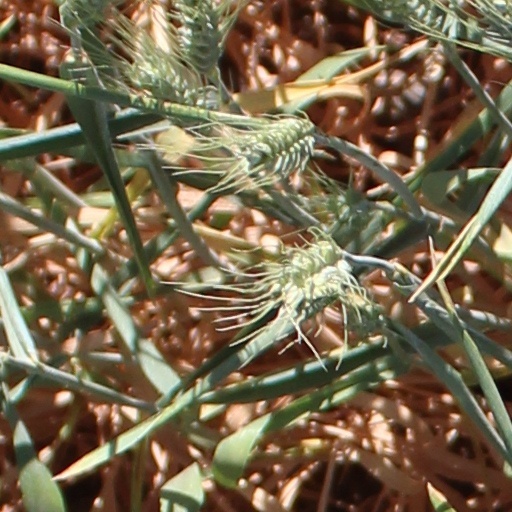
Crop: wheat